Naval Station Norfolk Chambers Field

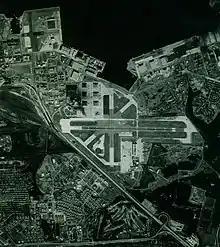
NAS Norfolk Chambers Field in 1982 showing runways 10/28 and 1/19.

A new command, Naval Air Center, had been formed October 12, 1942 under Captain J.M. Shoemaker, the 15th and 18th commanding officer of NAS Norfolk, to coordinate operations within the Norfolk area. The outlying fields were used for training, patrol plane operations, practice bombing and aerial gunnery. The assembly and repair (A&R) department also offers an excellent example of expansion at the Naval Air Station. In 1939, A&R occupied four World War I hangars and a few workshops. It employed 213 enlisted men and 573 civilians in the overhaul of aircraft engines and fuselages. During the war, the A&R Department went to two 10-hour shifts per day, seven days a week for a work force that now numbered 1,600 enlisted and 3,500 civilians. Women, who had been employed only as seamstress for wing and fuselage fabric, began working in A&R machine shops as labor shortages became acute. During the summer of 1942, the apprentice school was opened to provide training in nine trades. By war's end, assembly and repair had developed into a Class "A" industrial plant with peak employment of 3,561 civilians and 4,852 military workers.